Battle of Assaye

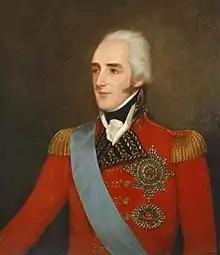
Lord Mornington, the Governor-General of British India between 1798 and 1805, oversaw a rapid expansion of British territory in India.

Feuding between the two dominant powers within the Maratha Empire, Yashwant Rao Holkar and Daulat Rao Scindia, led to civil war at the turn of the 19th century. The hostilities culminated in the Battle of Poona in October 1802 where Holkar defeated a combined army of Scindia and Baji Rao II – the Peshwa and nominal overlord of the Maratha Empire. Scindia retreated into his dominions to the north, but Baji Rao was driven from his territory and sought refuge with the East India Company at Bassein. He appealed to the company for assistance, offering to accept its authority if he were restored to his principality at Poona. Lord Mornington, the ambitious Governor-General of British India, seized on the opportunity to extend Company influence into the Maratha Empire which he perceived as the final obstacle to Britain being the dominant force in the Indian subcontinent. The Treaty of Bassein was signed in December whereby the Company agreed to restore Baji Rao in return for control over his foreign affairs and a garrison of 6,000 Company troops permanently stationed in Poona. The restoration was commanded by Lord Mornington's younger brother, Major General Arthur Wellesley, who in March 1803 marched on Poona from Mysore with 15,000 Company troops and 9,000 Hyderabad allies. Wellesley entered Poona without opposition on 20 April, and Baji Rao was formally restored to his throne on 13 May.